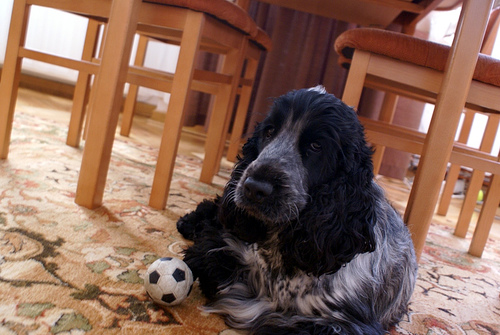
Breed: english cocker spaniel